Hungarian Neopaganism (movement)

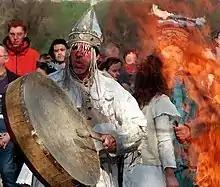
A modern taltos performing a ritual with his drum, in front of a fire.

The modern taltos movement started in the 1980s, developing links with Michael Harner and other representatives of core shamanism from the United States since 1986. However, there are significant differences between American neoshamanism and Hungarian modern taltosism. While the American movement aims at representing a trans-cultural technique, designed as adaptable to different cultural contexts, and focused on self-empowerment and healing application, Hungarian taltosism is first and foremost an ethnic religious technique. Mihály Hoppál supported the taltos revival in his country as a means for consolidating a Hungarian Native Faith, and therefore for ethnic rejuvenation.